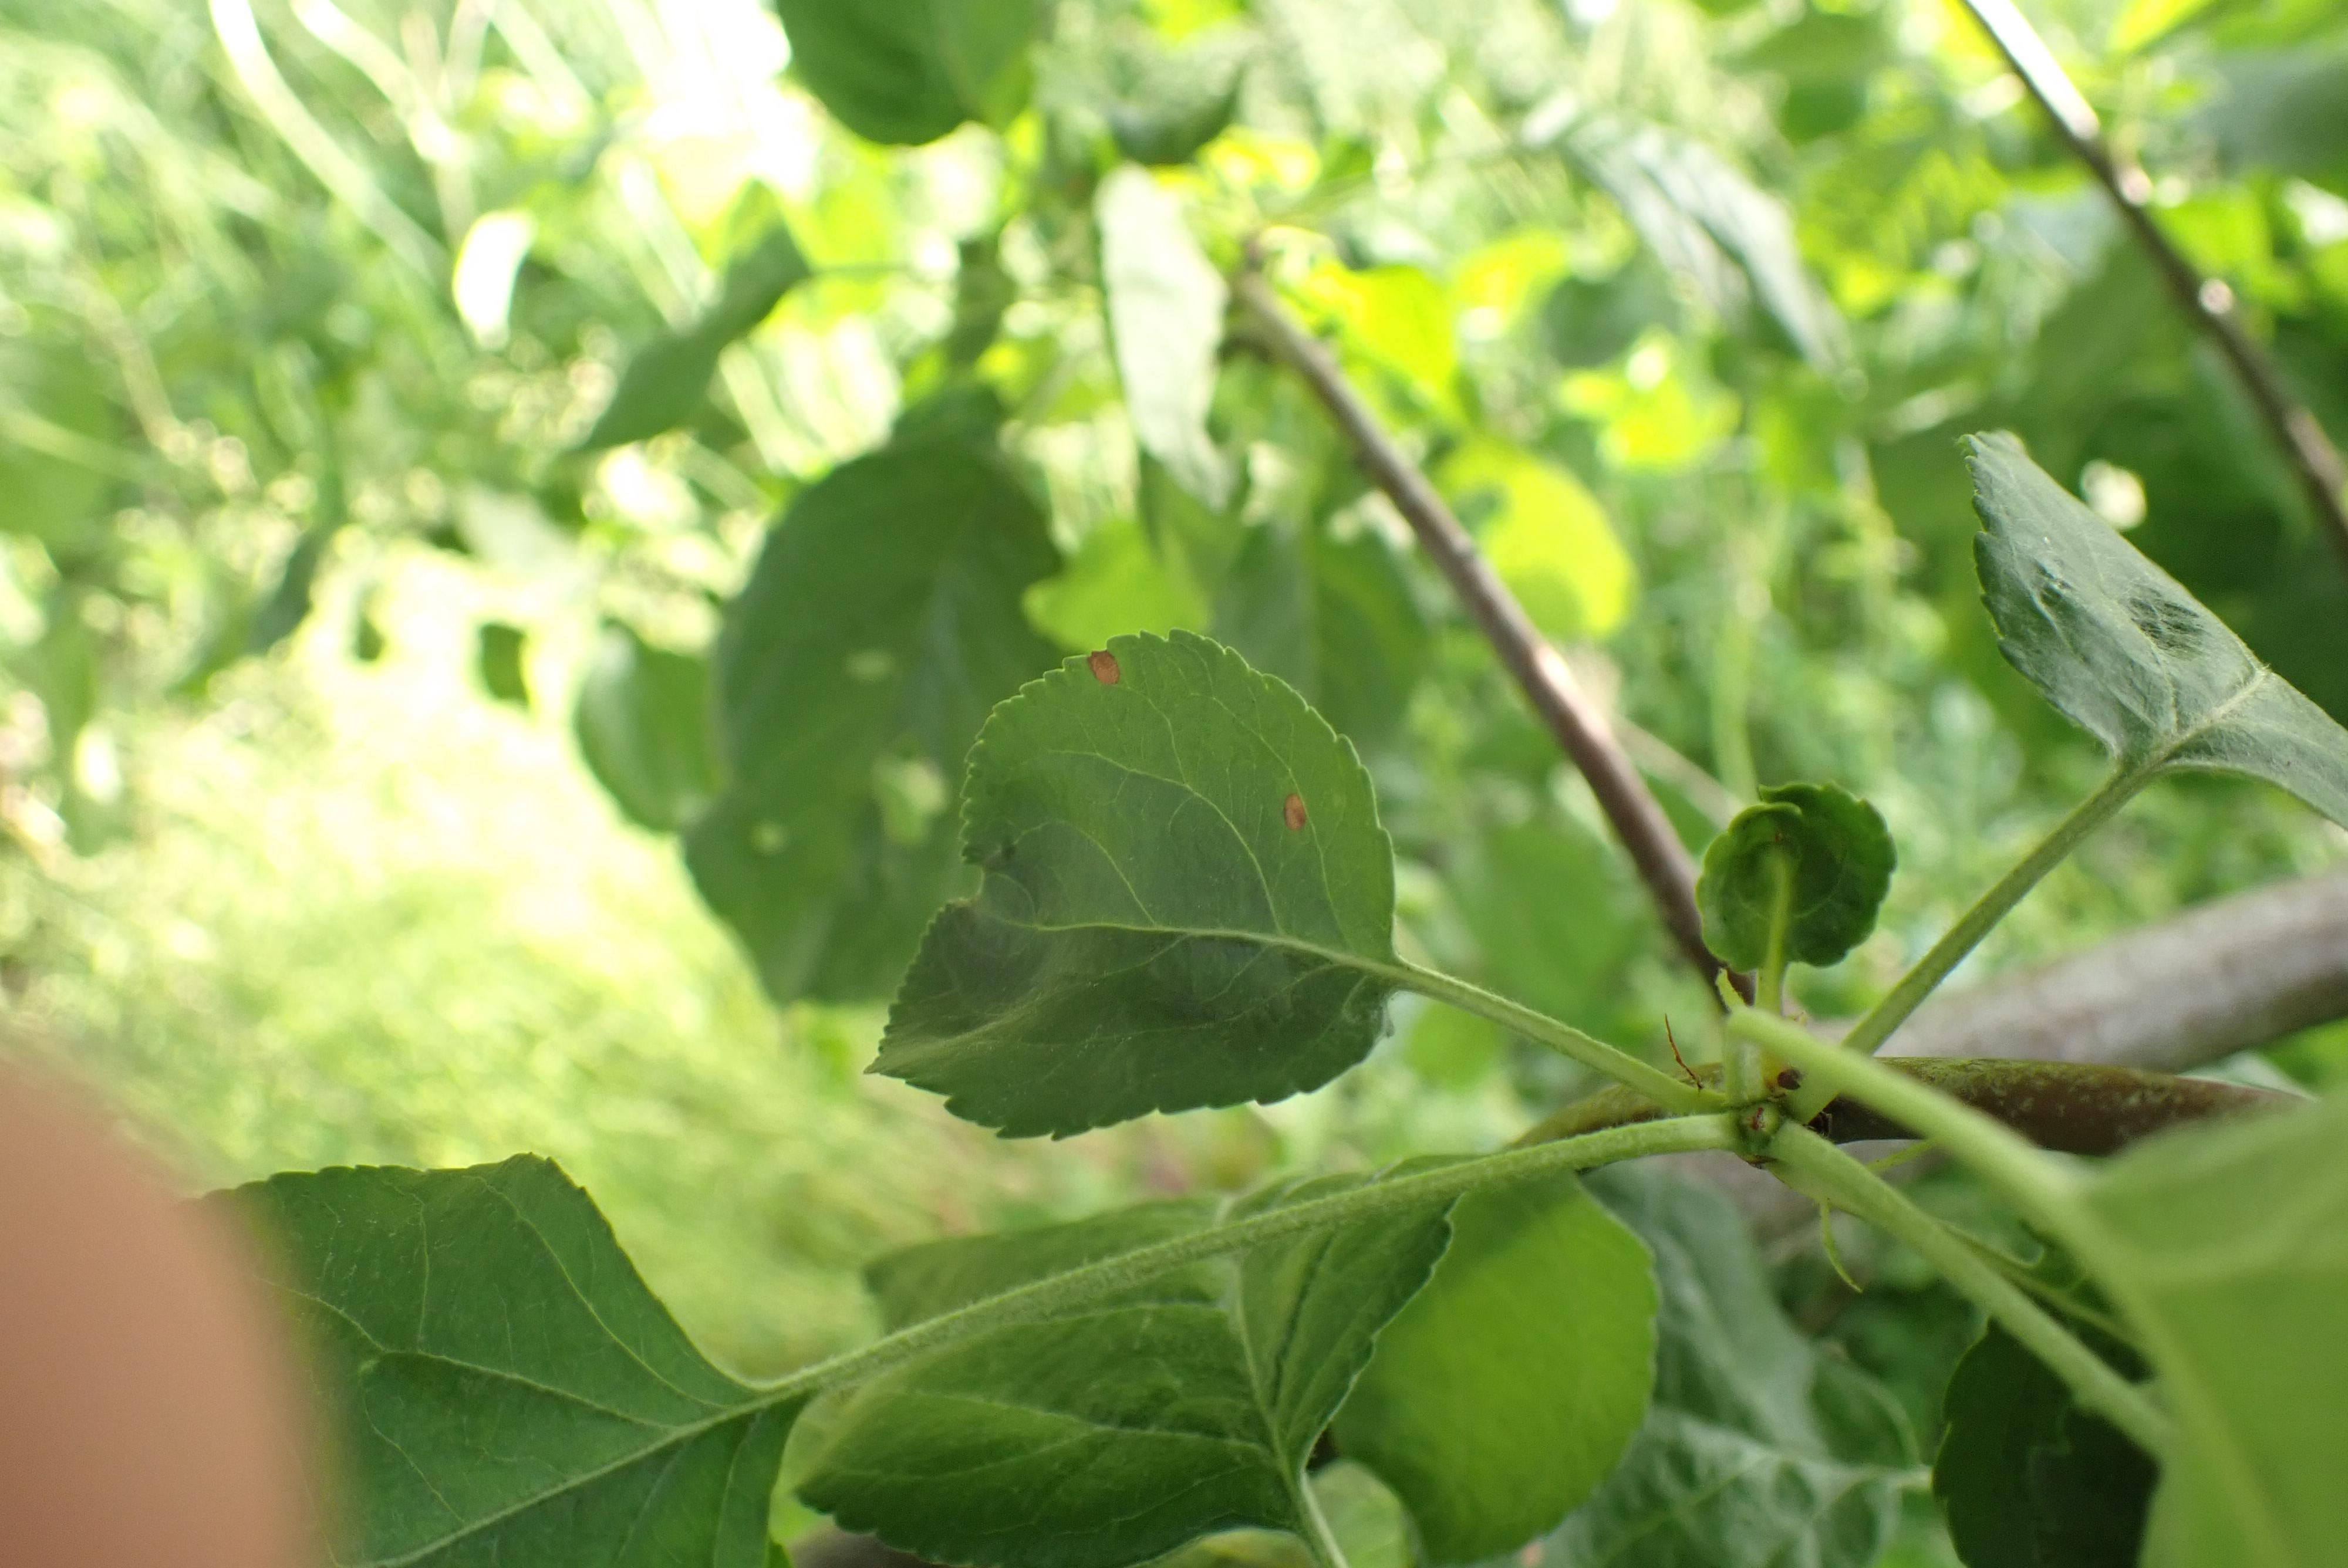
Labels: frog_eye_leaf_spot